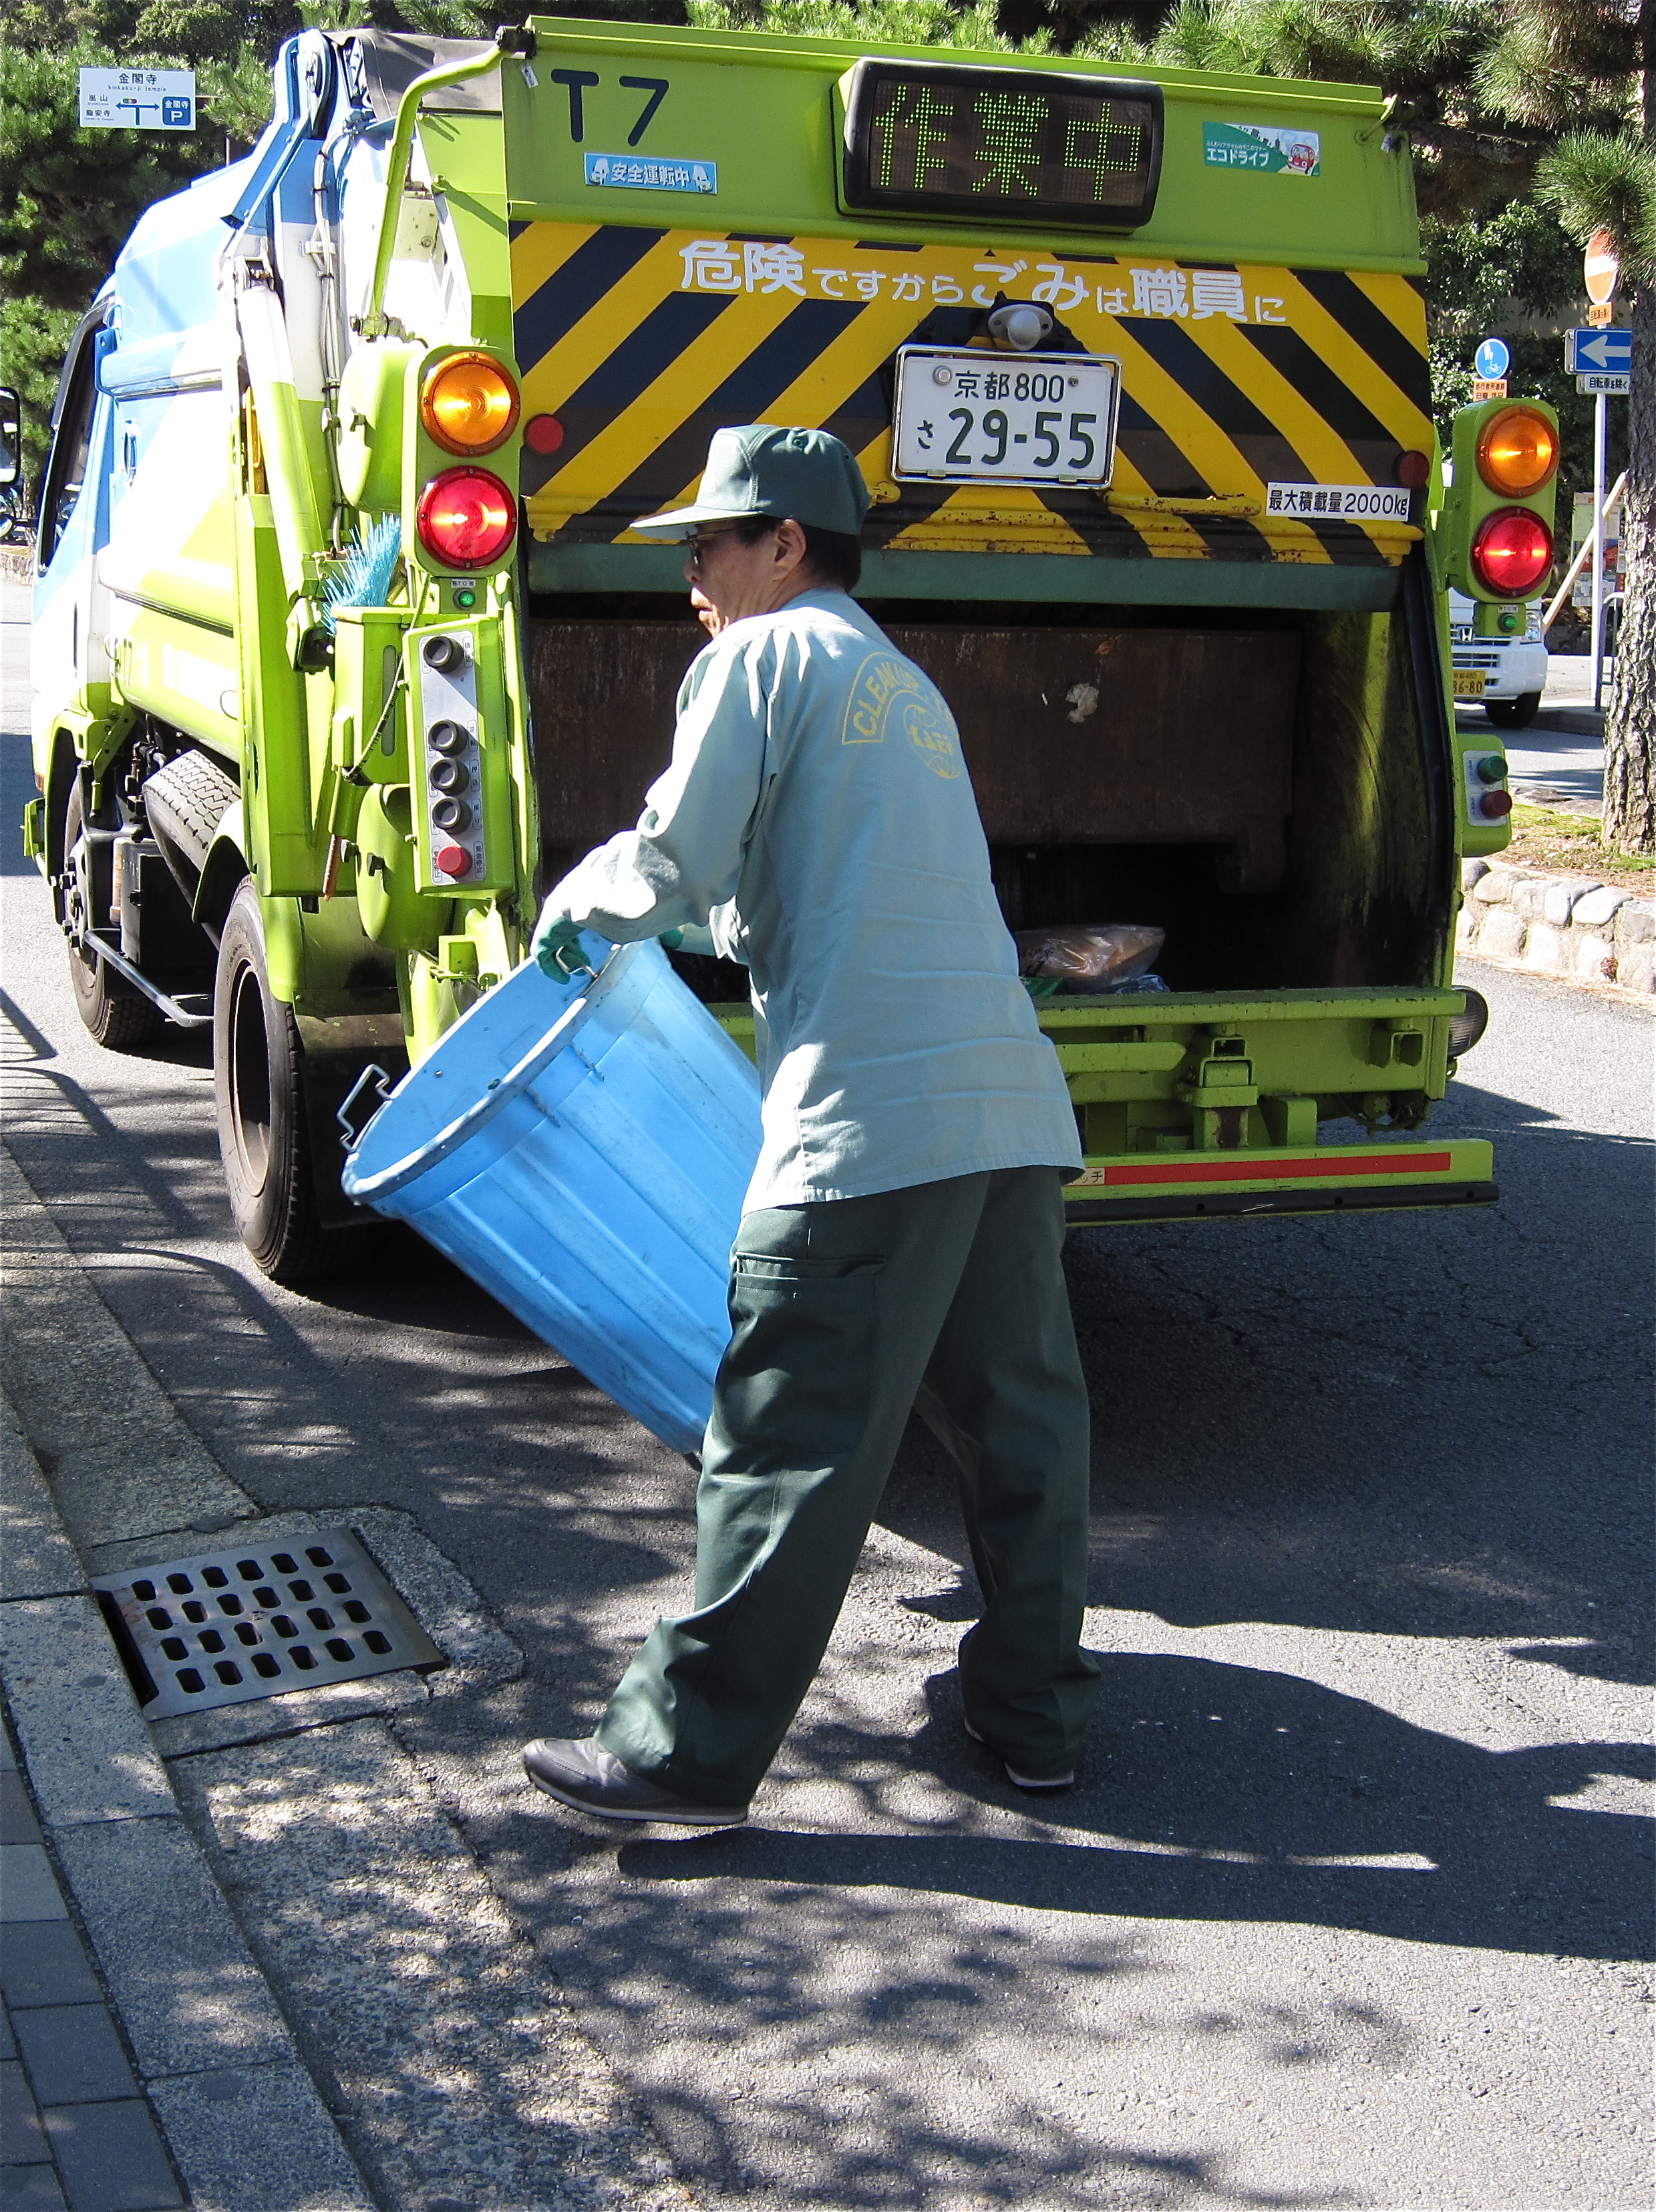
pedestrian, person, vehicle, japan